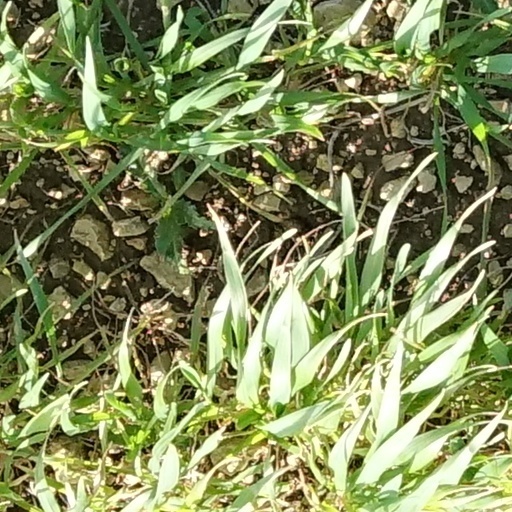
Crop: wheat